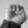
ASL letter: E